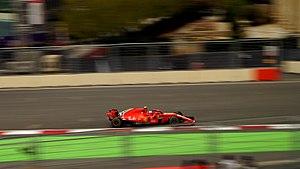
Le championnat du monde de Formule 1 2018 est la 69ᵉ édition du championnat du monde de Formule 1. Il comporte vingt-et-une courses, avec les retours au calendrier des Grands Prix de France et d'Allemagne et démarre le 25 mars en Australie, pour s'achever le 25 novembre à Abou Dabi. Il marque une évolution inédite pour l'esthétique des Formule 1 et pour la sécurité des pilotes : la présence du Halo, une structure de protection frontale du cockpit des monoplaces conçue pour protéger la tête des pilotes d'un choc avec un objet en mouvement. Le championnat des pilotes est remporté par Lewis Hamilton le 28 octobre à l'arrivée du Grand Prix du Mexique, dix-neuvième des vingt-et-une manches du championnat et celui des constructeurs par Mercedes Grand Prix pour la cinquième fois consécutive à l'arrivée de la course suivante au Brésil le 11 novembre.